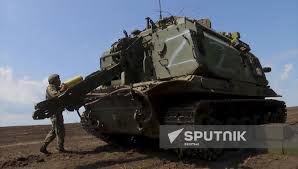
Label: 2S19_MSTA